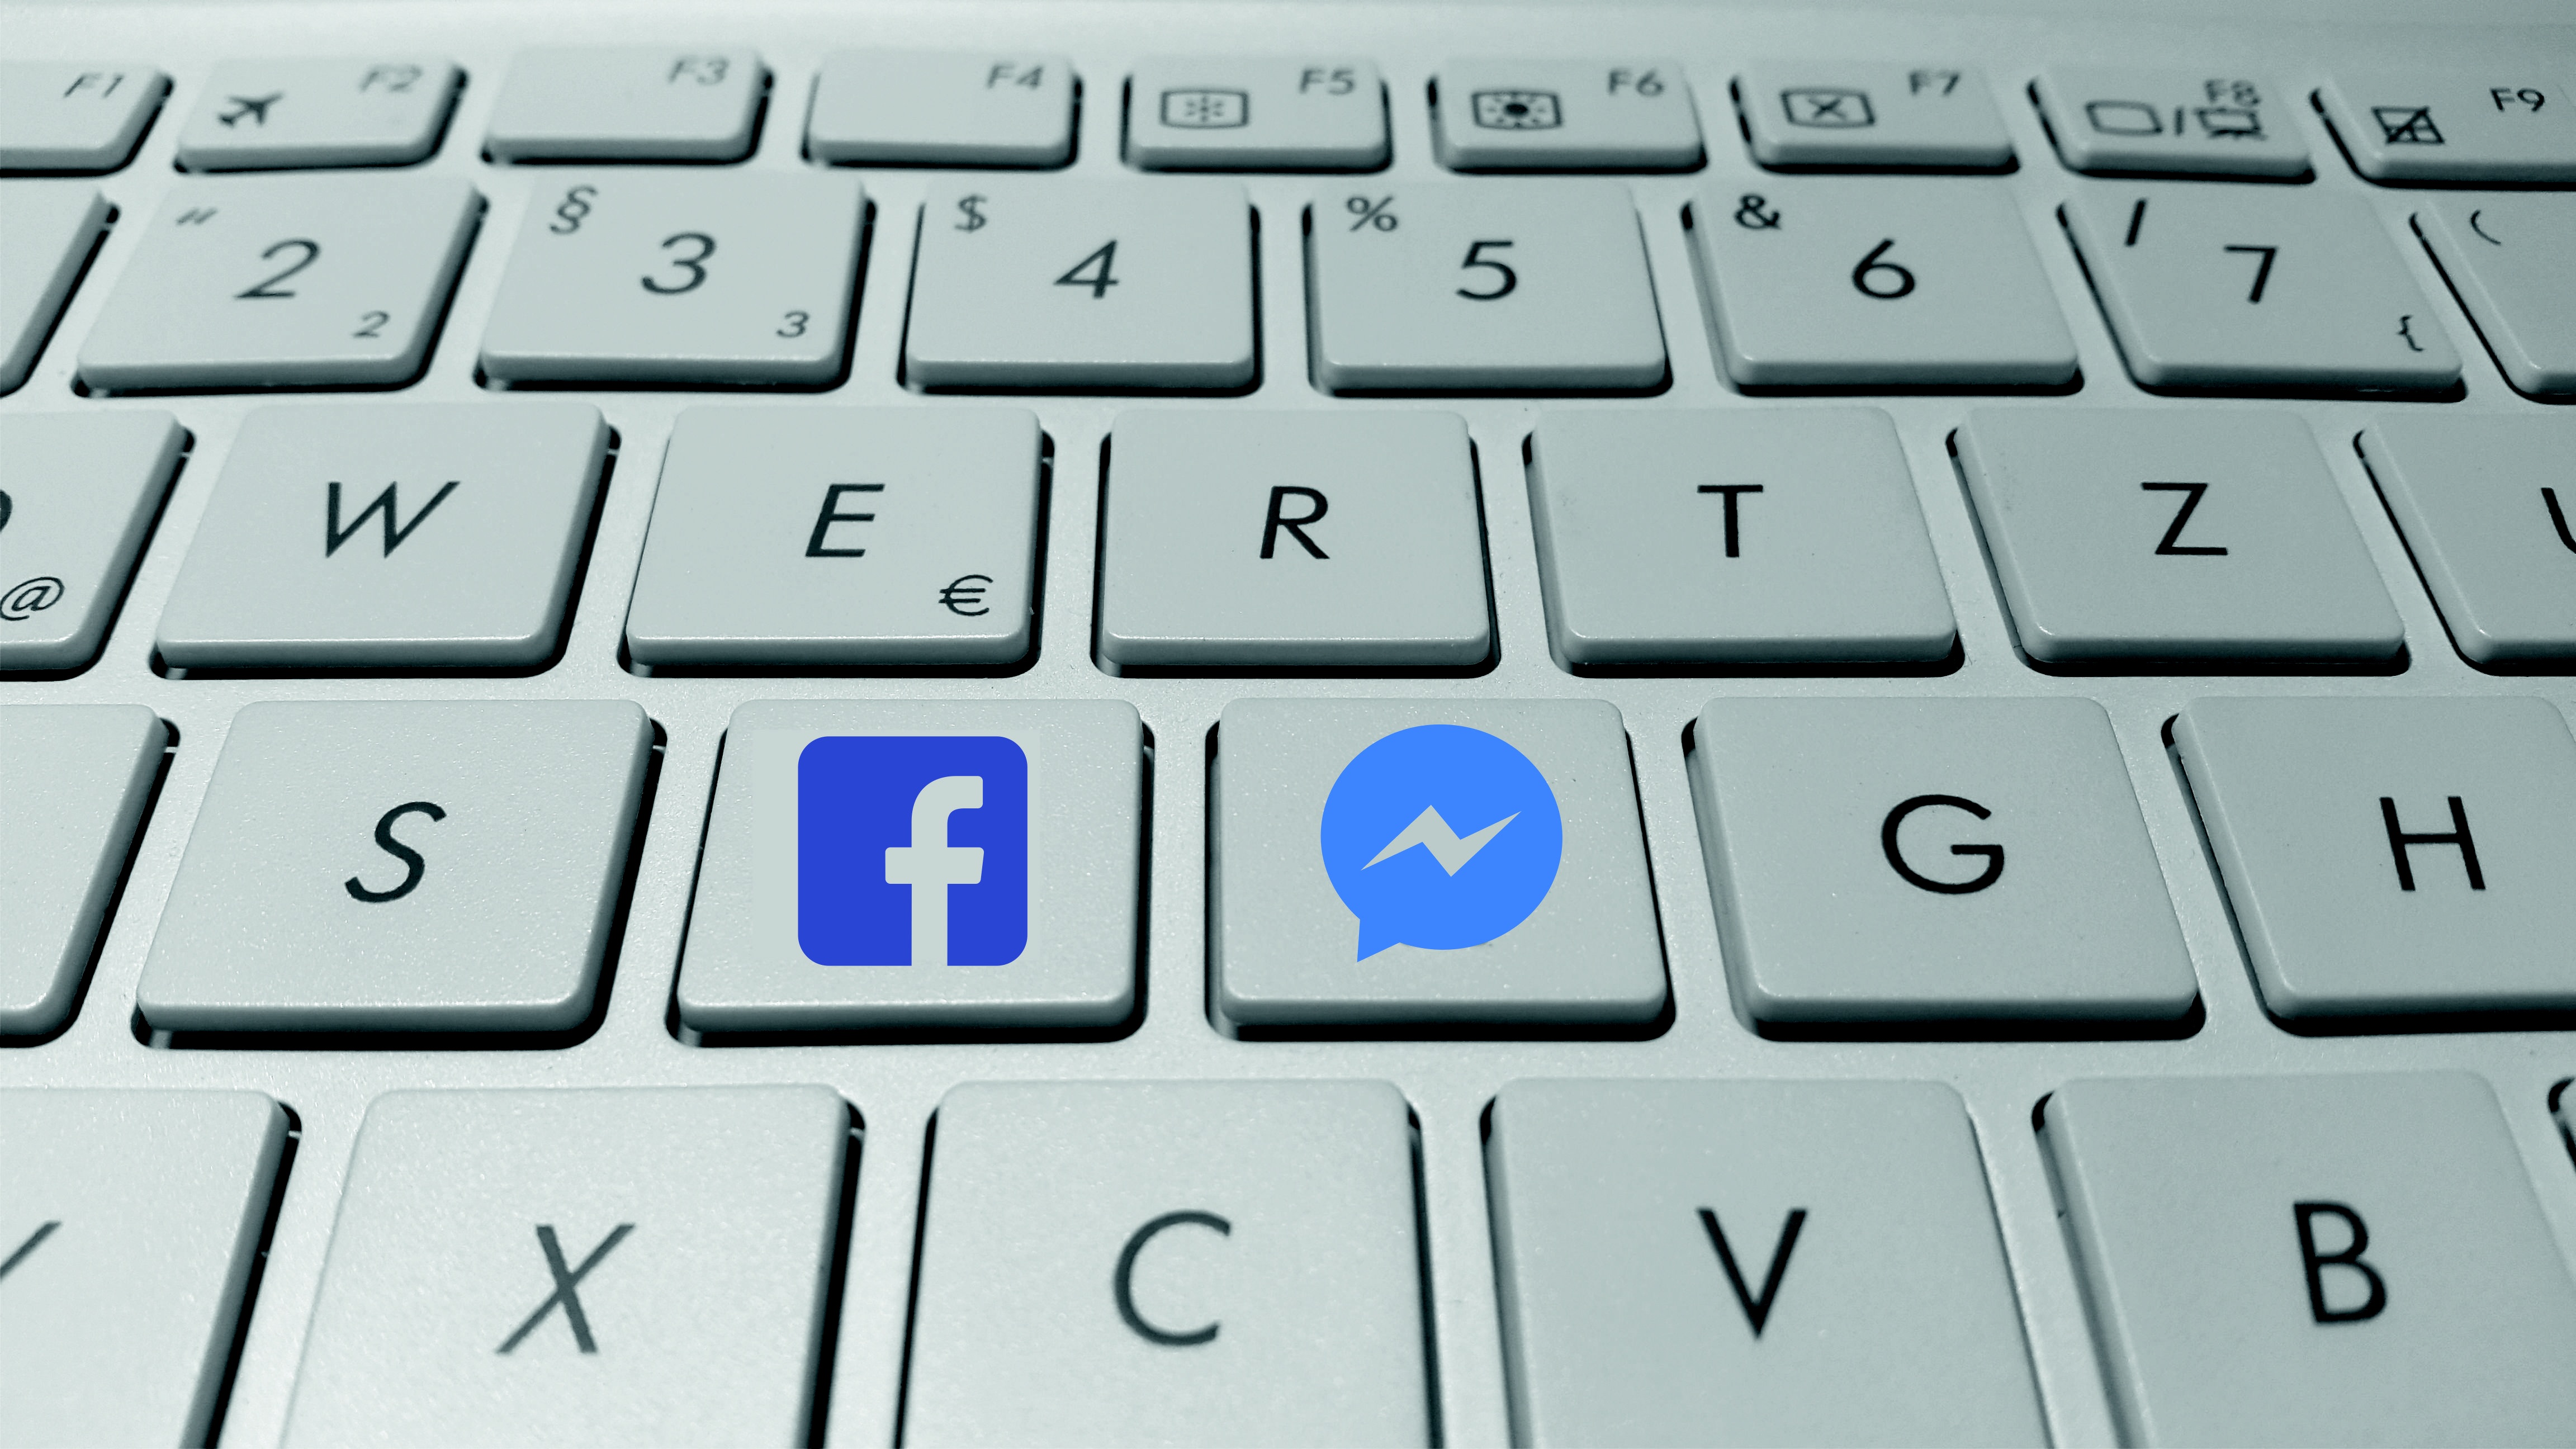
keyboard, technology, number, symbol, phone, communication, social media, messenger, font, keys, media, facebook, news, buttons, multimedia, icons, computer keyboard, electronic device, musical keyboard, electronic keyboard, laptop replacement keyboard